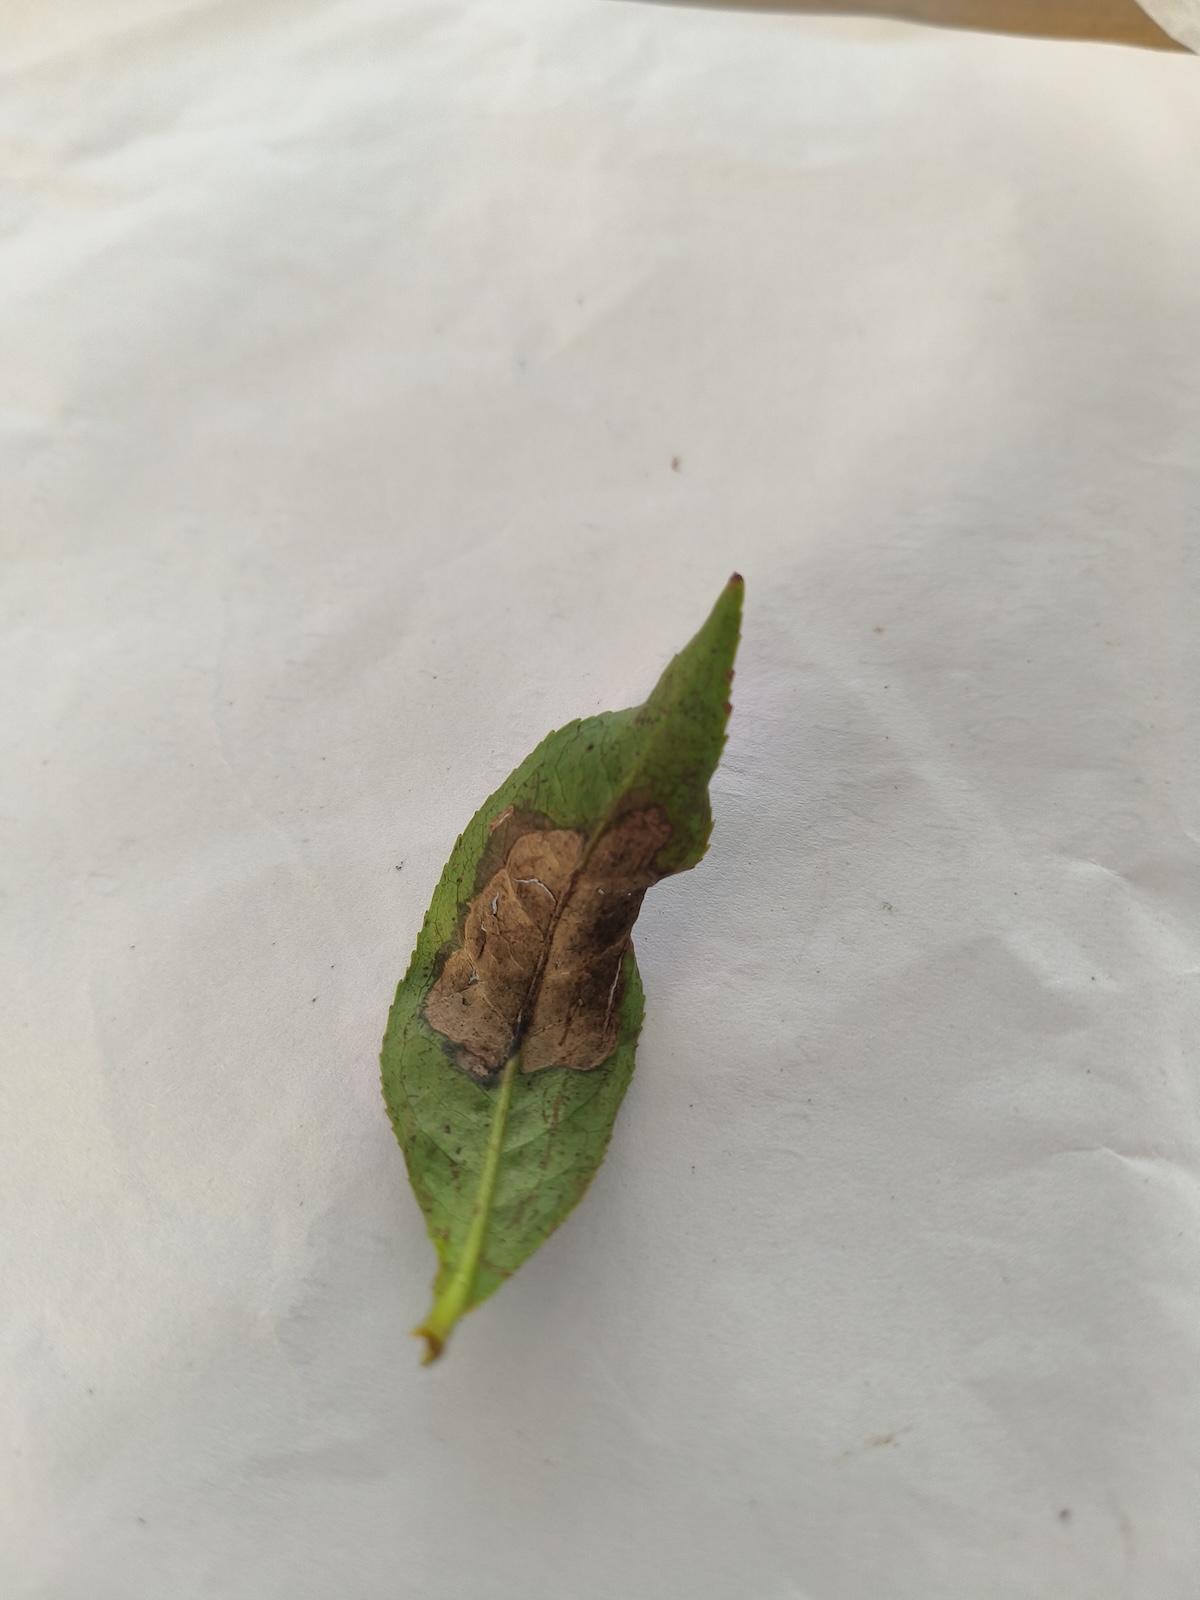
Label: Gray Blight